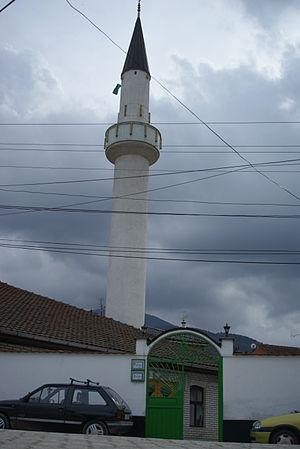
La mosquée de Haxhi Kasëm est une mosquée ottomane située dans la ville de Prizren, au Kosovo. Elle a été construite au XVIᵉ siècle et rénovée par la suite. Elle est proposée pour une inscription sur la liste des monuments culturels du Kosovo.
Cet article propose une liste des monuments culturels du Kosovo. Elle intègre des monuments inscrits dans les registres de l'Institut pour la protection du patrimoine de la République de Serbie et sur la liste de l'Académie serbe des sciences et des arts, en tant que le Kosovo est encore considéré comme une province autonome par la Serbie et une partie de la communauté internationale ; parallèlement le Kosovo, qui a proclamé son indépendance en 2008, a établi une liste provisoire de monuments culturels.